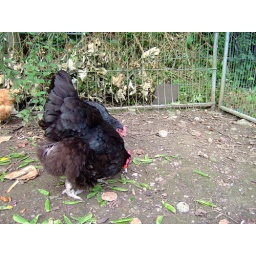
The smell of the hen house brought me straight back to my childhood home on the farm in Manteno, IL.